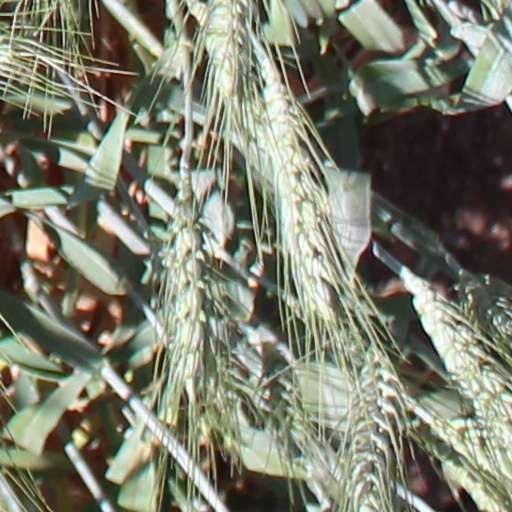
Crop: wheat